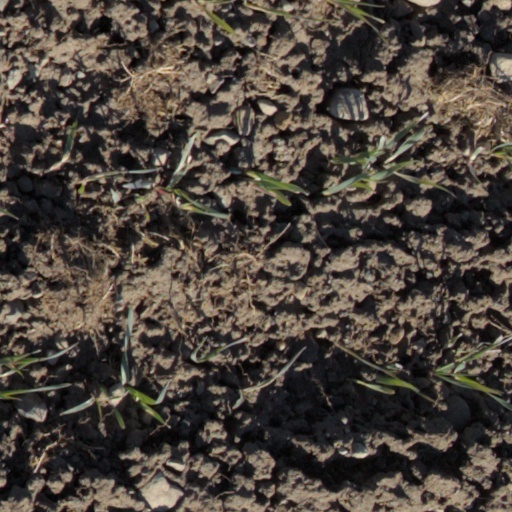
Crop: wheat